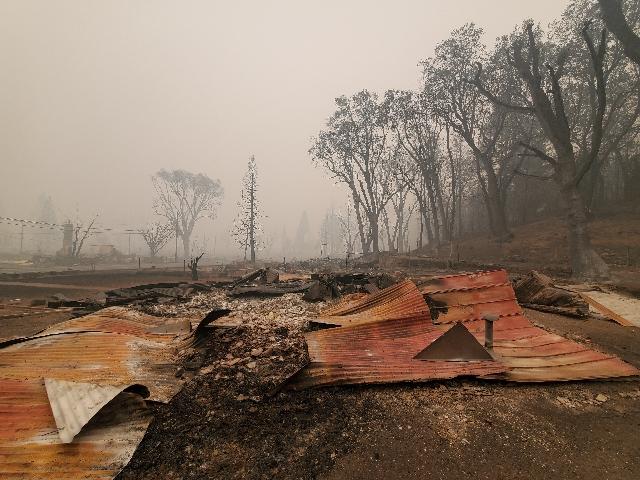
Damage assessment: destroyed